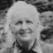
Age: 71